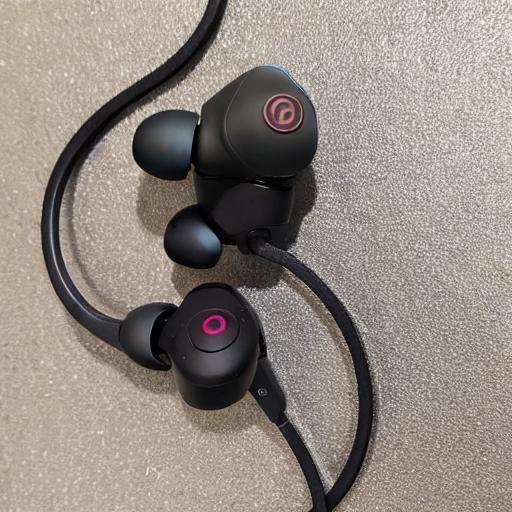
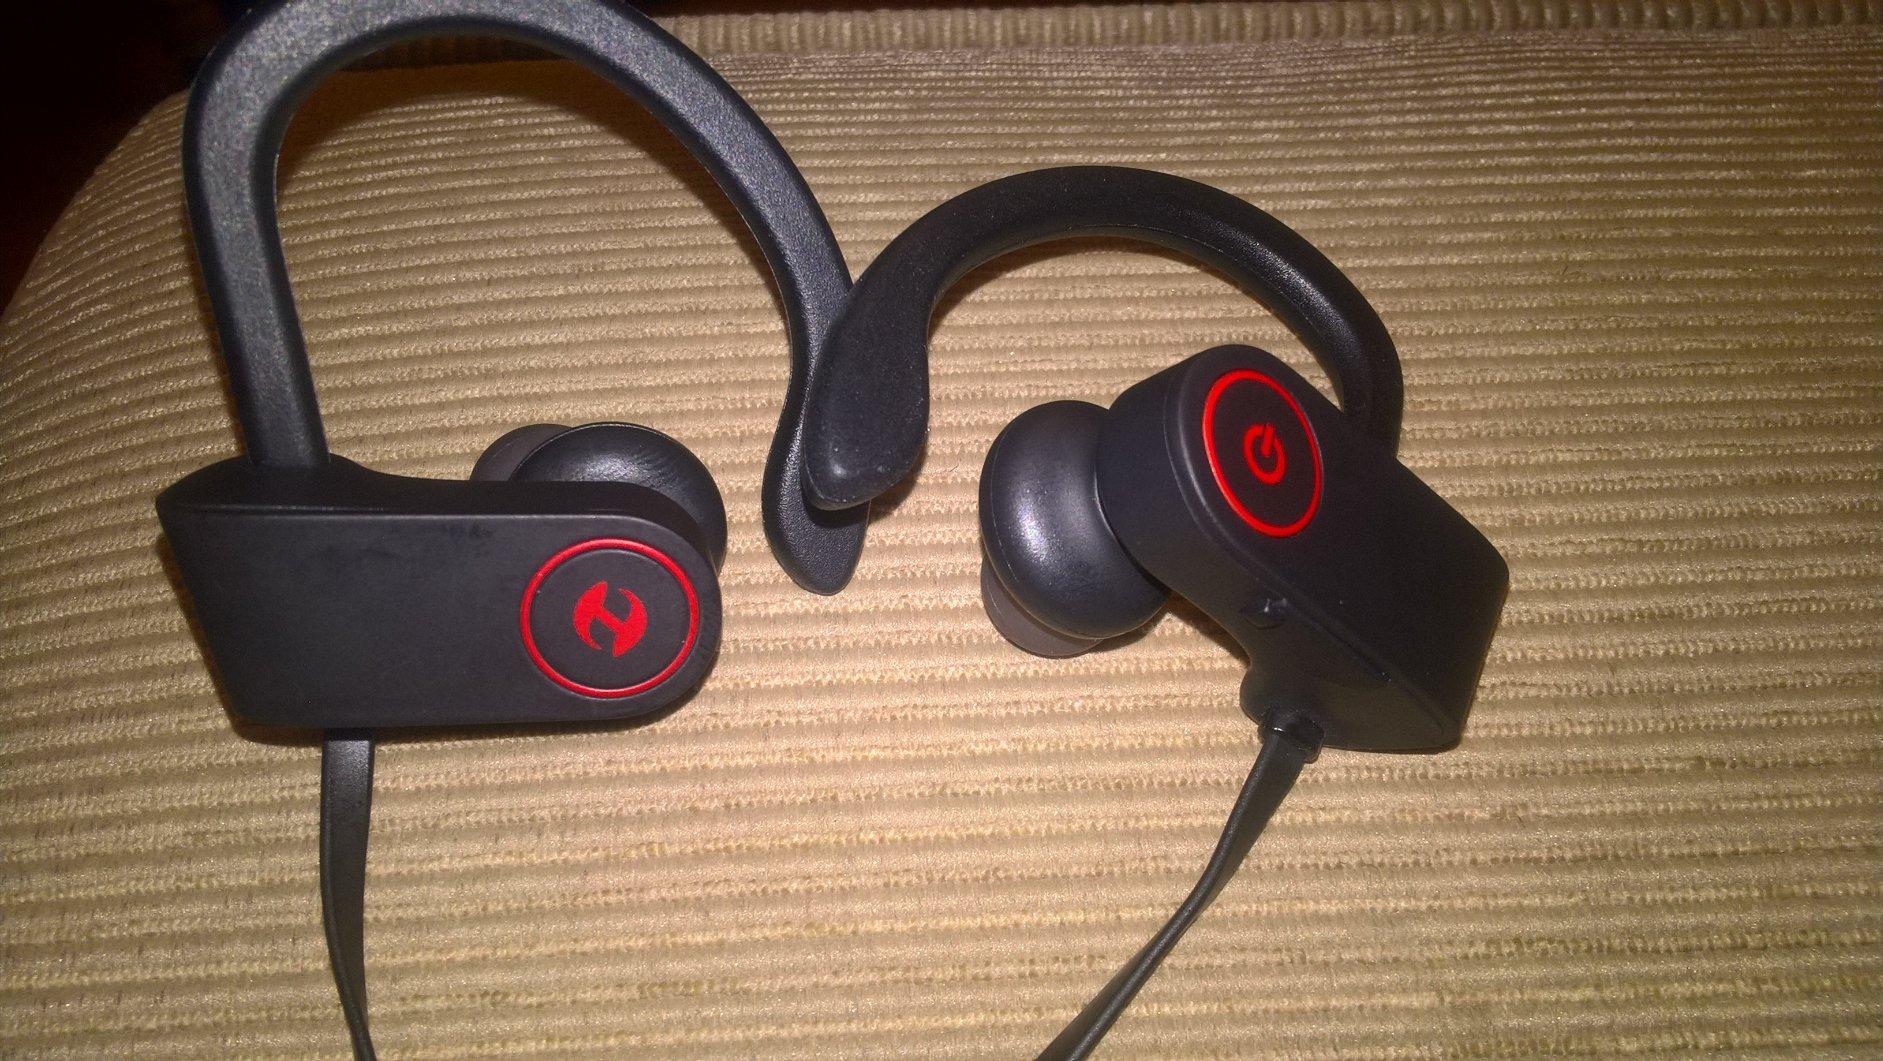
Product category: headphones
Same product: no